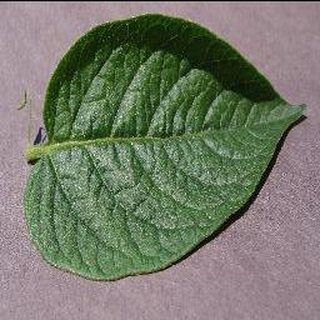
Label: healthy_potato